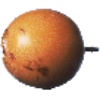
Label: granadilla